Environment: real
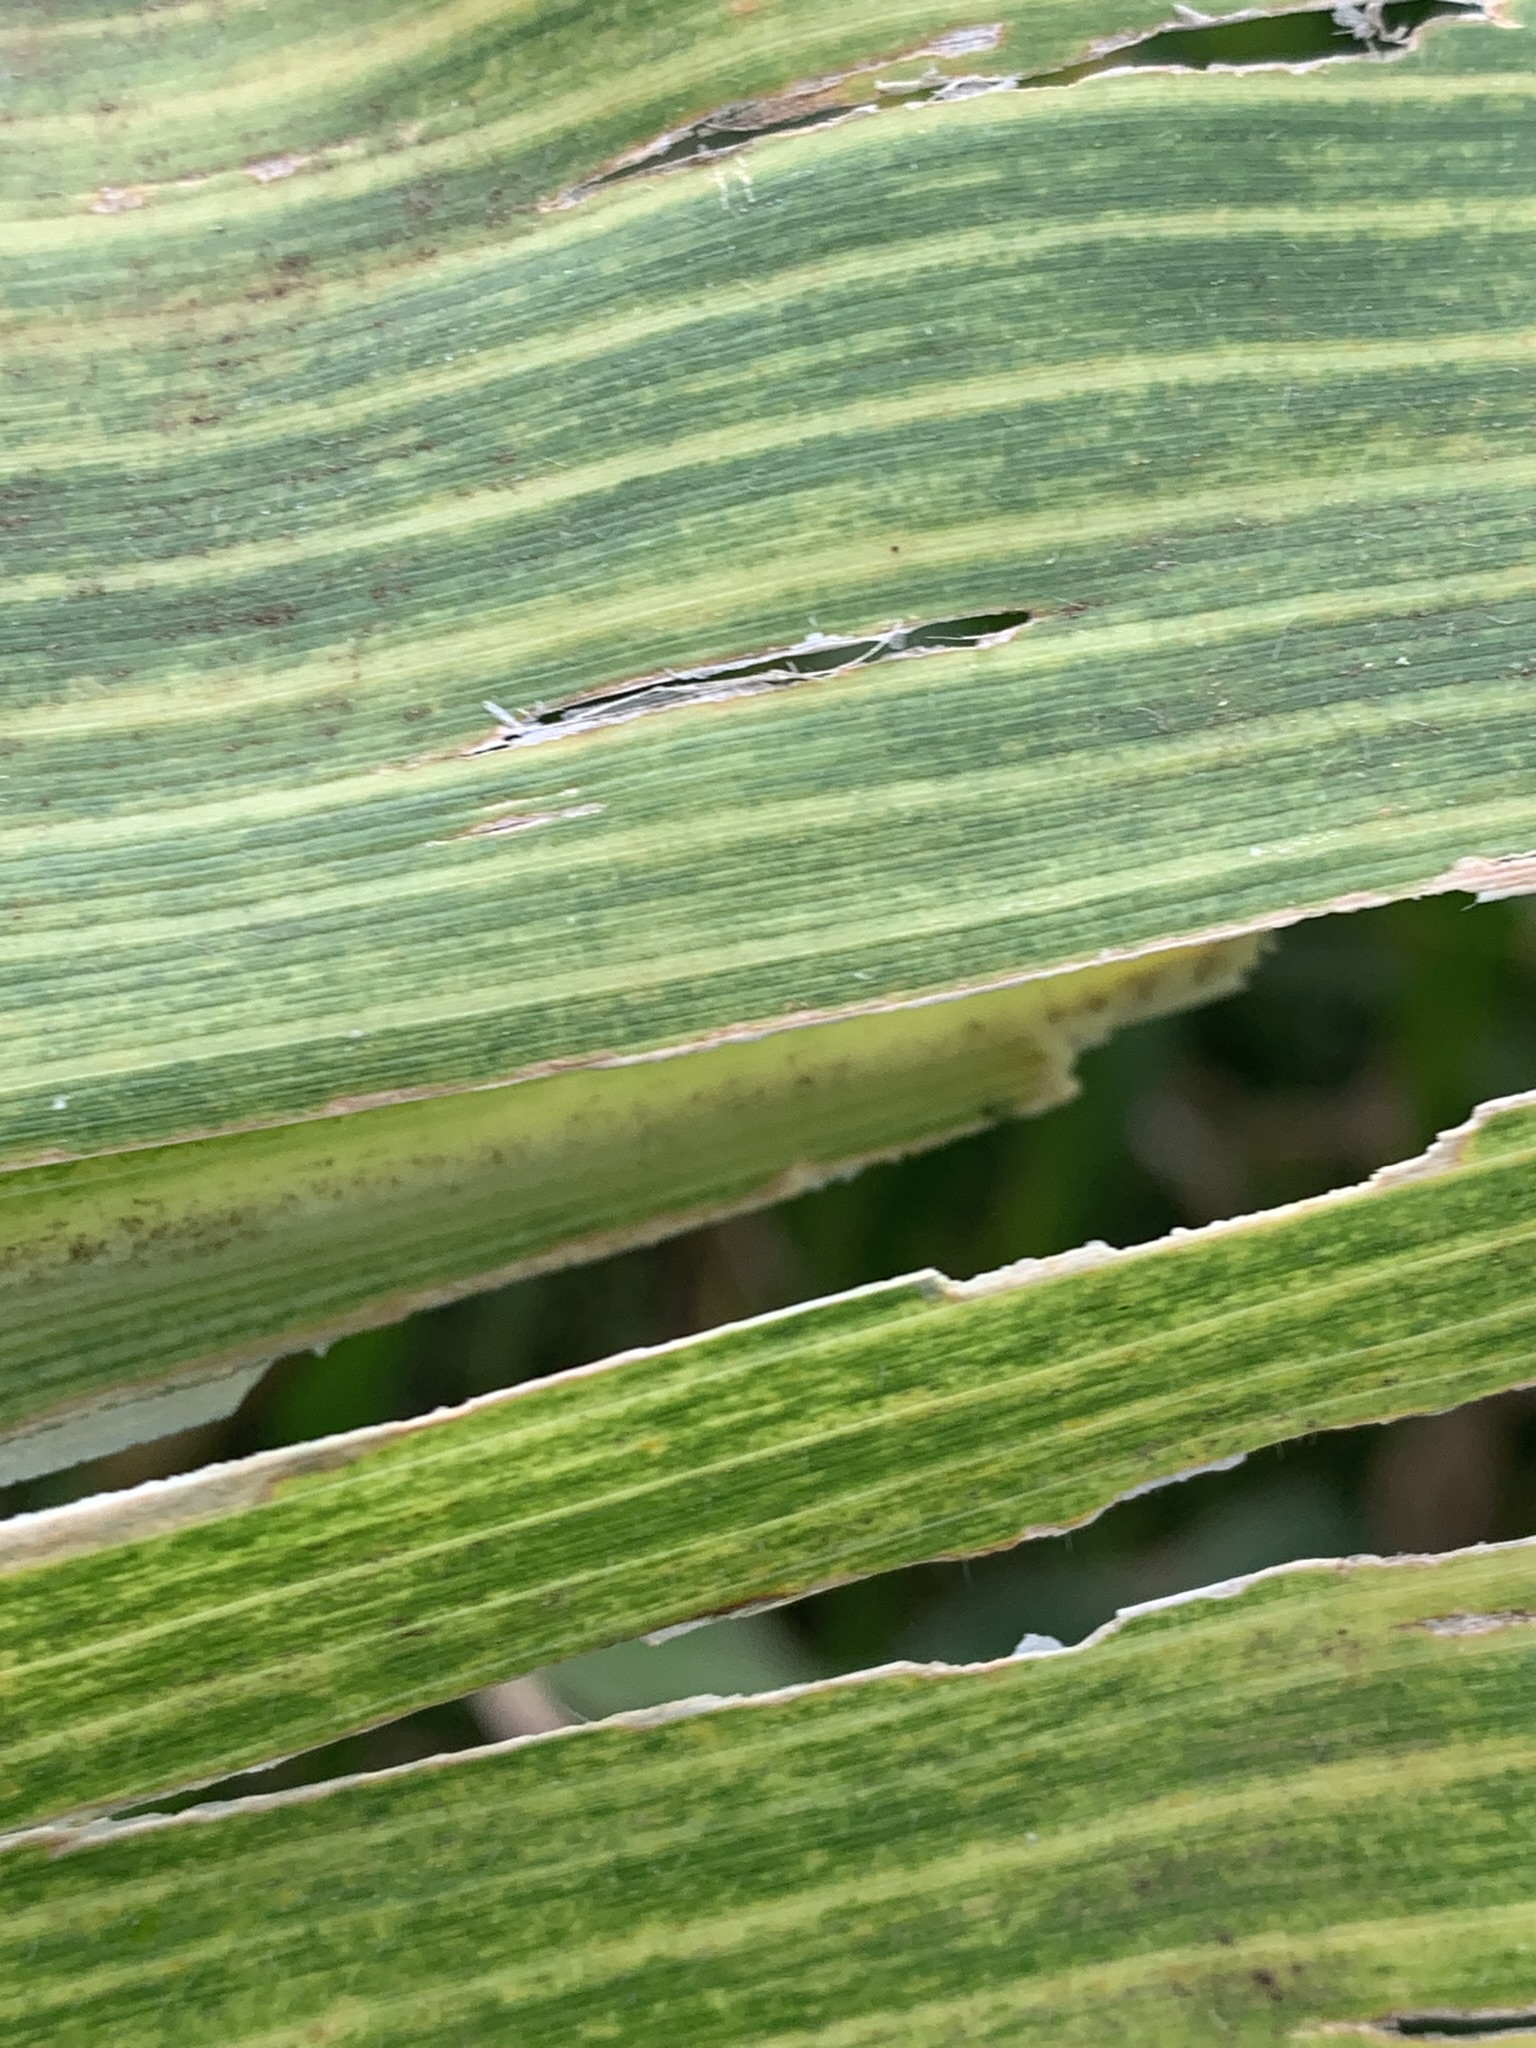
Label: lethal_necrosis